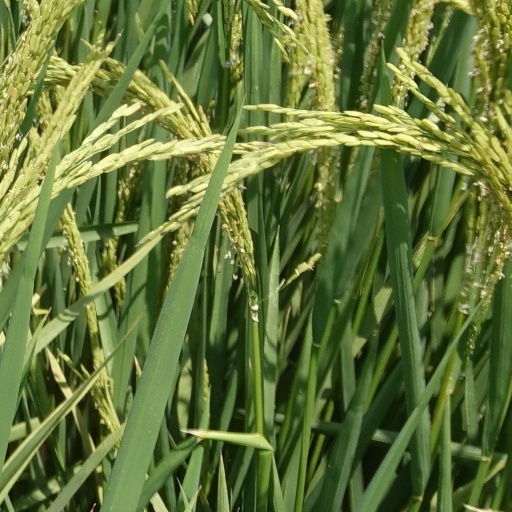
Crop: rice